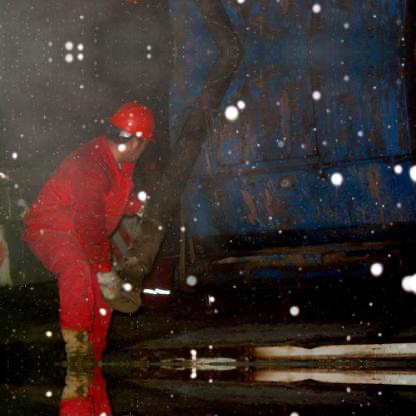
Objects in the image:
label: helmet